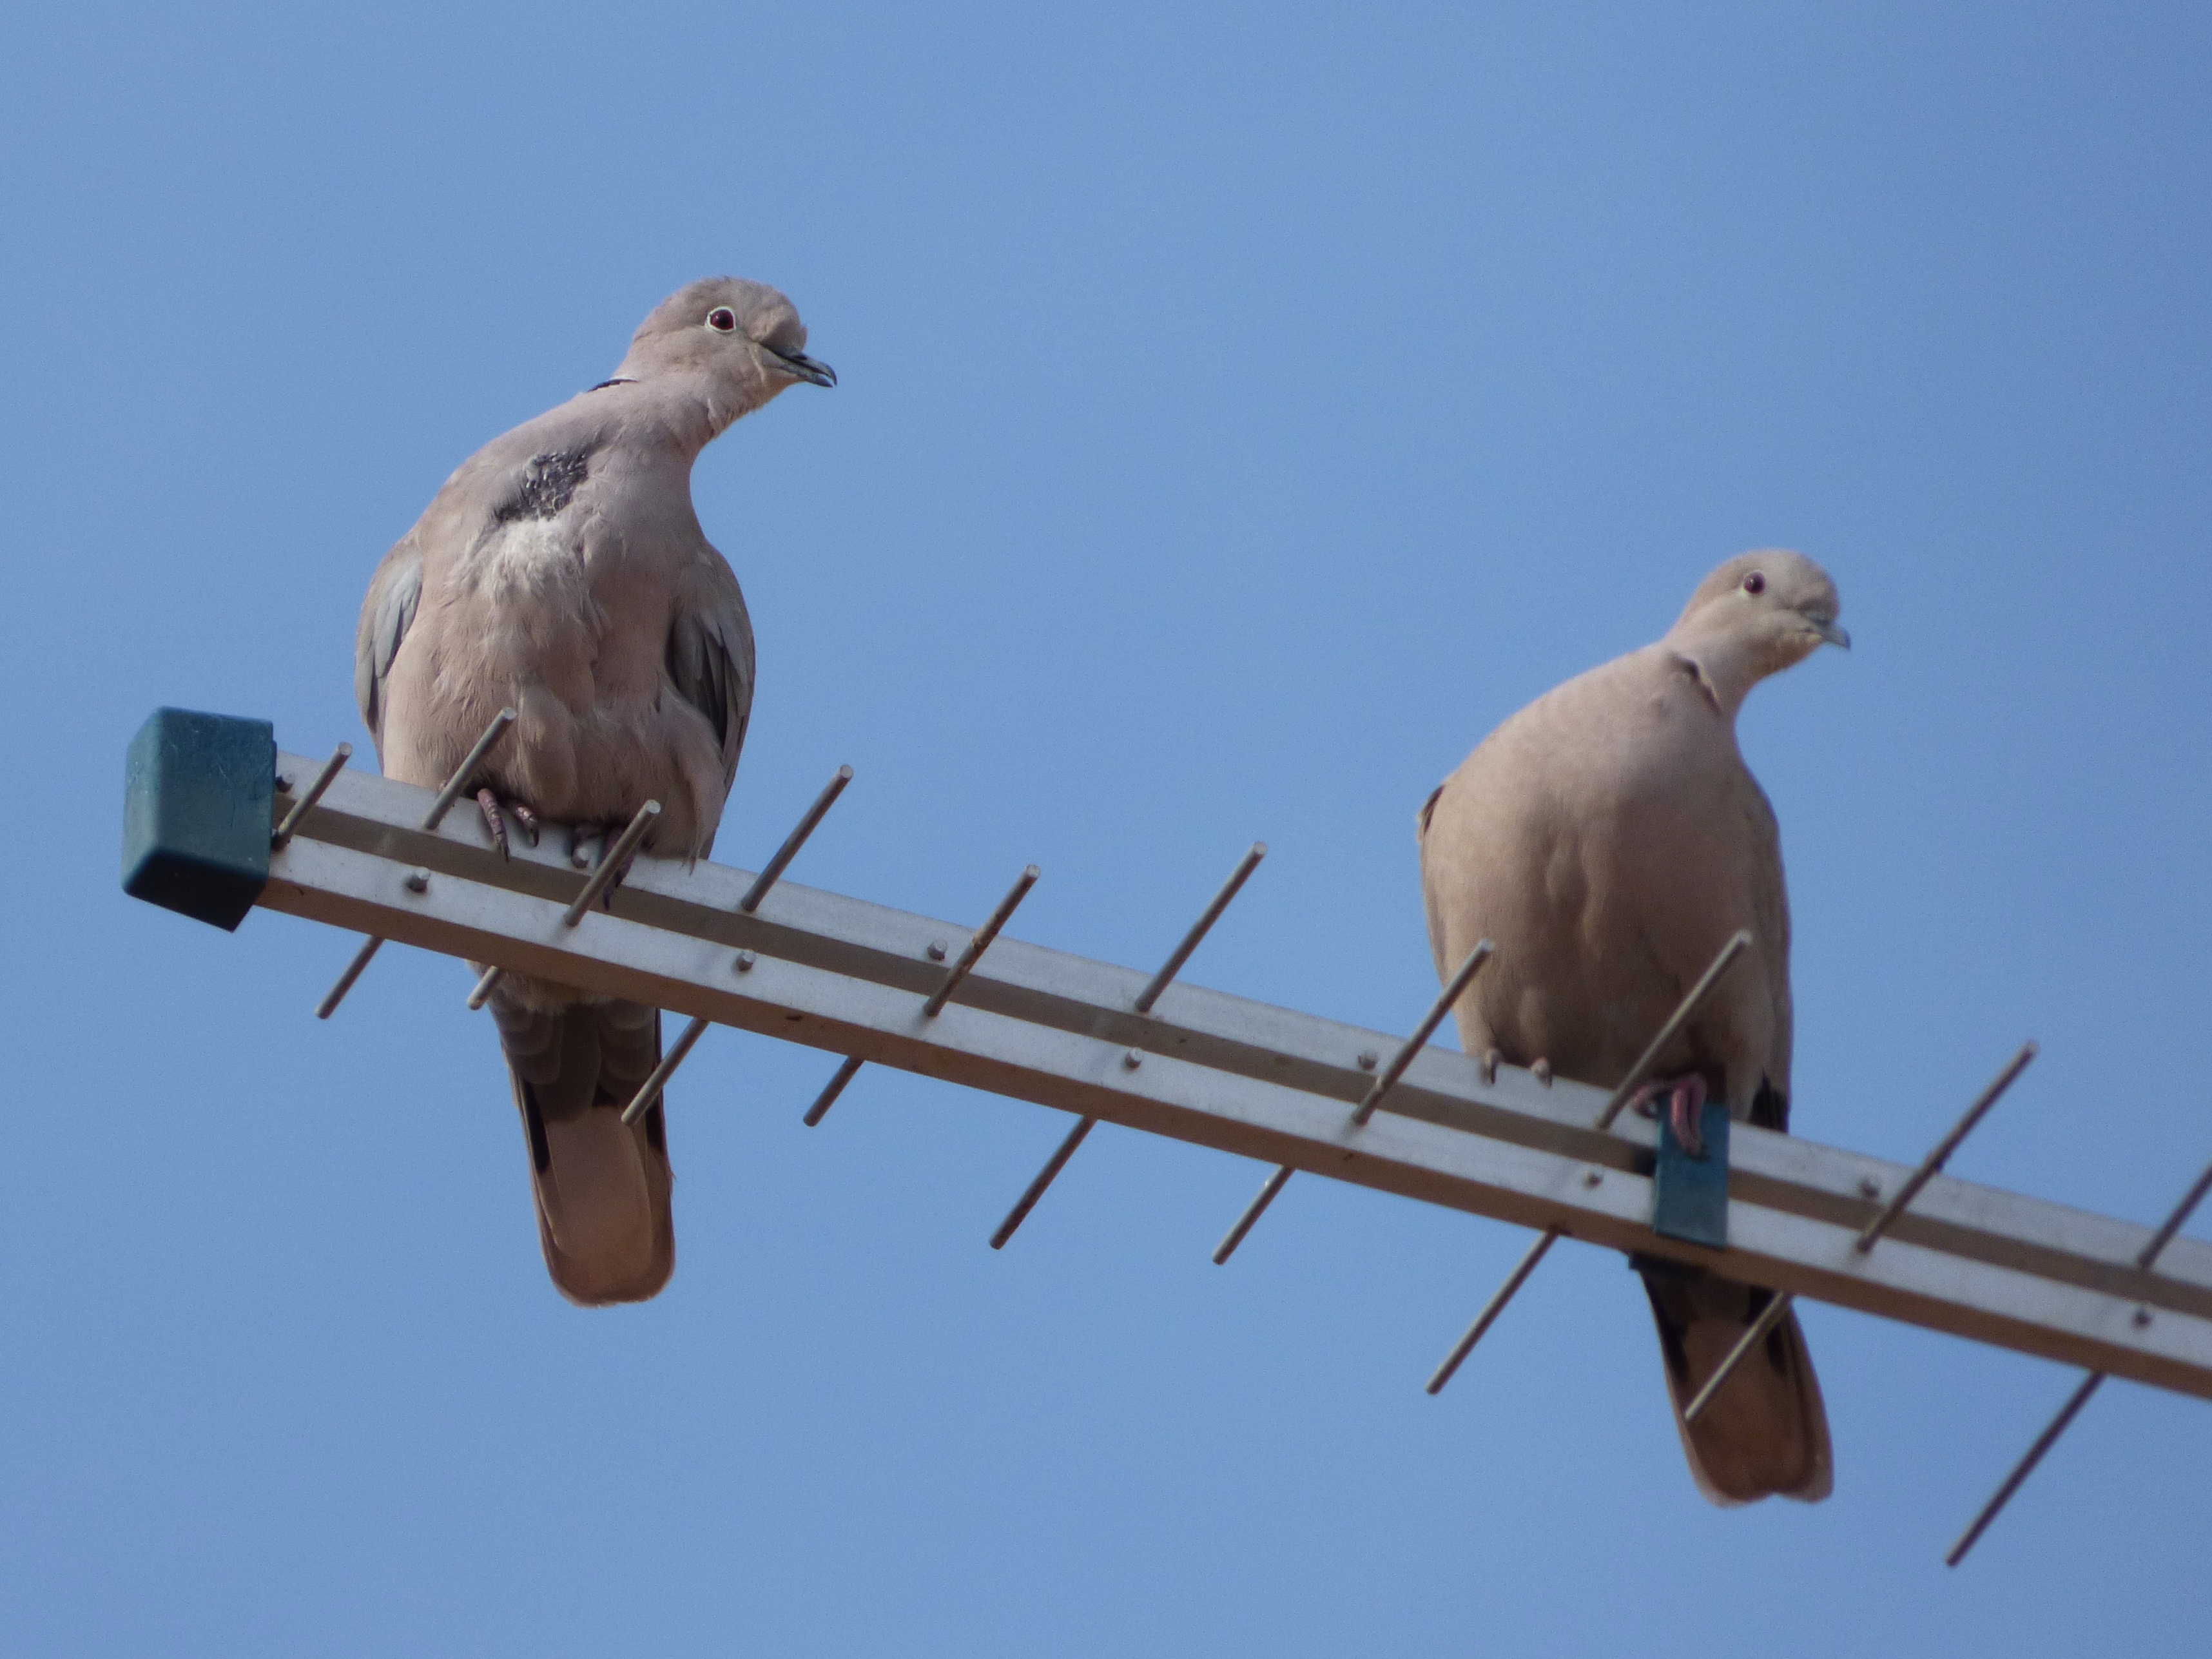
branch, bird, wing, wildlife, antenna, beak, couple, gesture, fauna, birds, vertebrate, turtledoves, perching bird, pigeons and doves, stock dove